Aplanochytrium

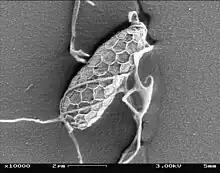
Ectoplasmic network forming basket structure surrounding vegetative cells

A feature characteristic of "Aplanochytrium" is the production of the ectoplasmic net. The ectoplasmic net is an extension of the ectoplasm and limited by a plasma membrane and forming long threads. It is secreted and attached to the cell by bothrosomes, which are specialized organelles blocking the leaking of the organelles from the cell into the ectoplasmic net. The cells are not surrounded by the ectoplasmic net, unlike the "Labyrinthula" cells. The binding of the cells to the net allows a slow gliding movement of the cell along the threads.